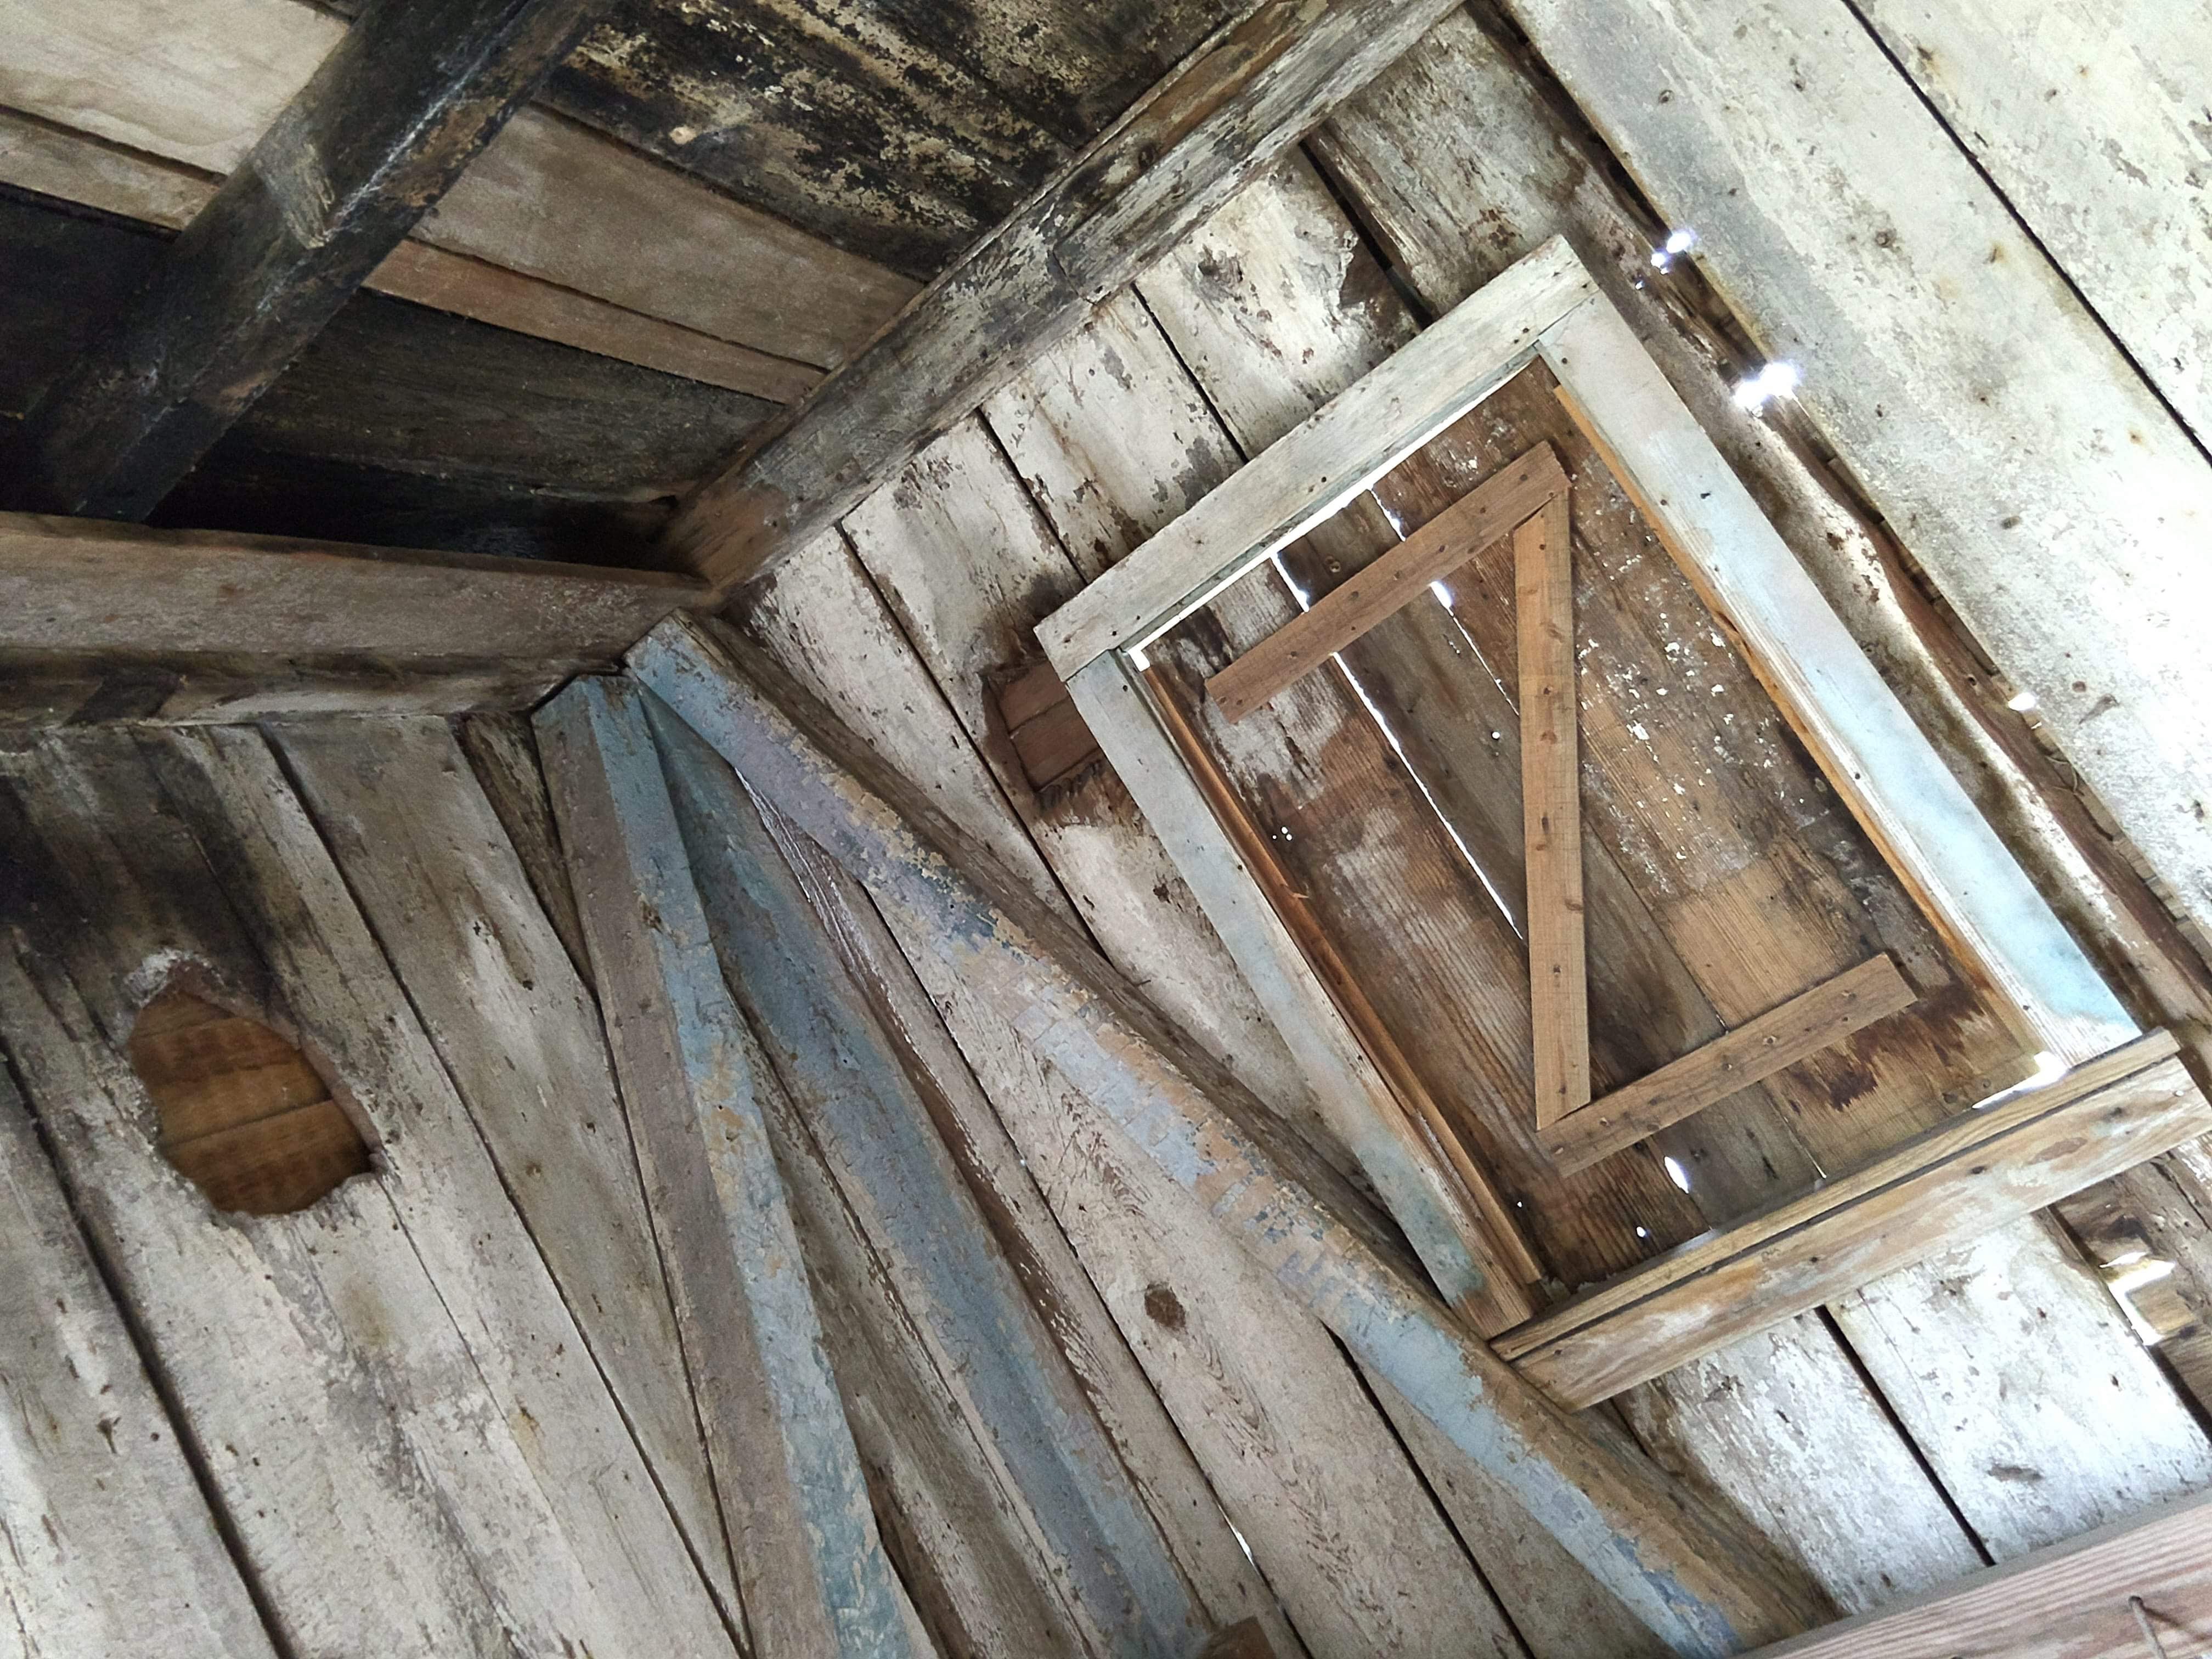
nature, wood, ceiling, window, beam, door, house, room, wood stain, architecture, plank, building, daylighting, roof, hardwood, lumber